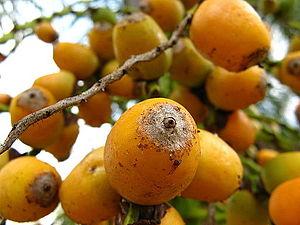
Syagrus romanzoffiana, parfois appelé Cocotier plumeux, Palmier Pindó, Ybá pitá ou palmier de la reine est une plante de la famille des arecaceae.